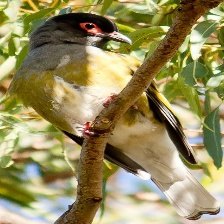
Species: AUSTRALASIAN FIGBIRD
Scientific name: SPHECOTHERES VIEILLOTI